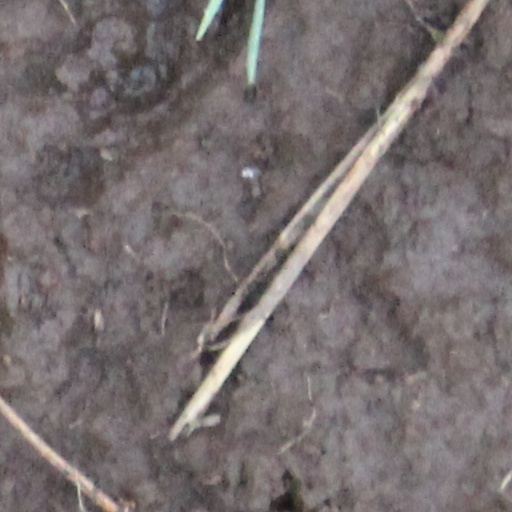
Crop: wheat